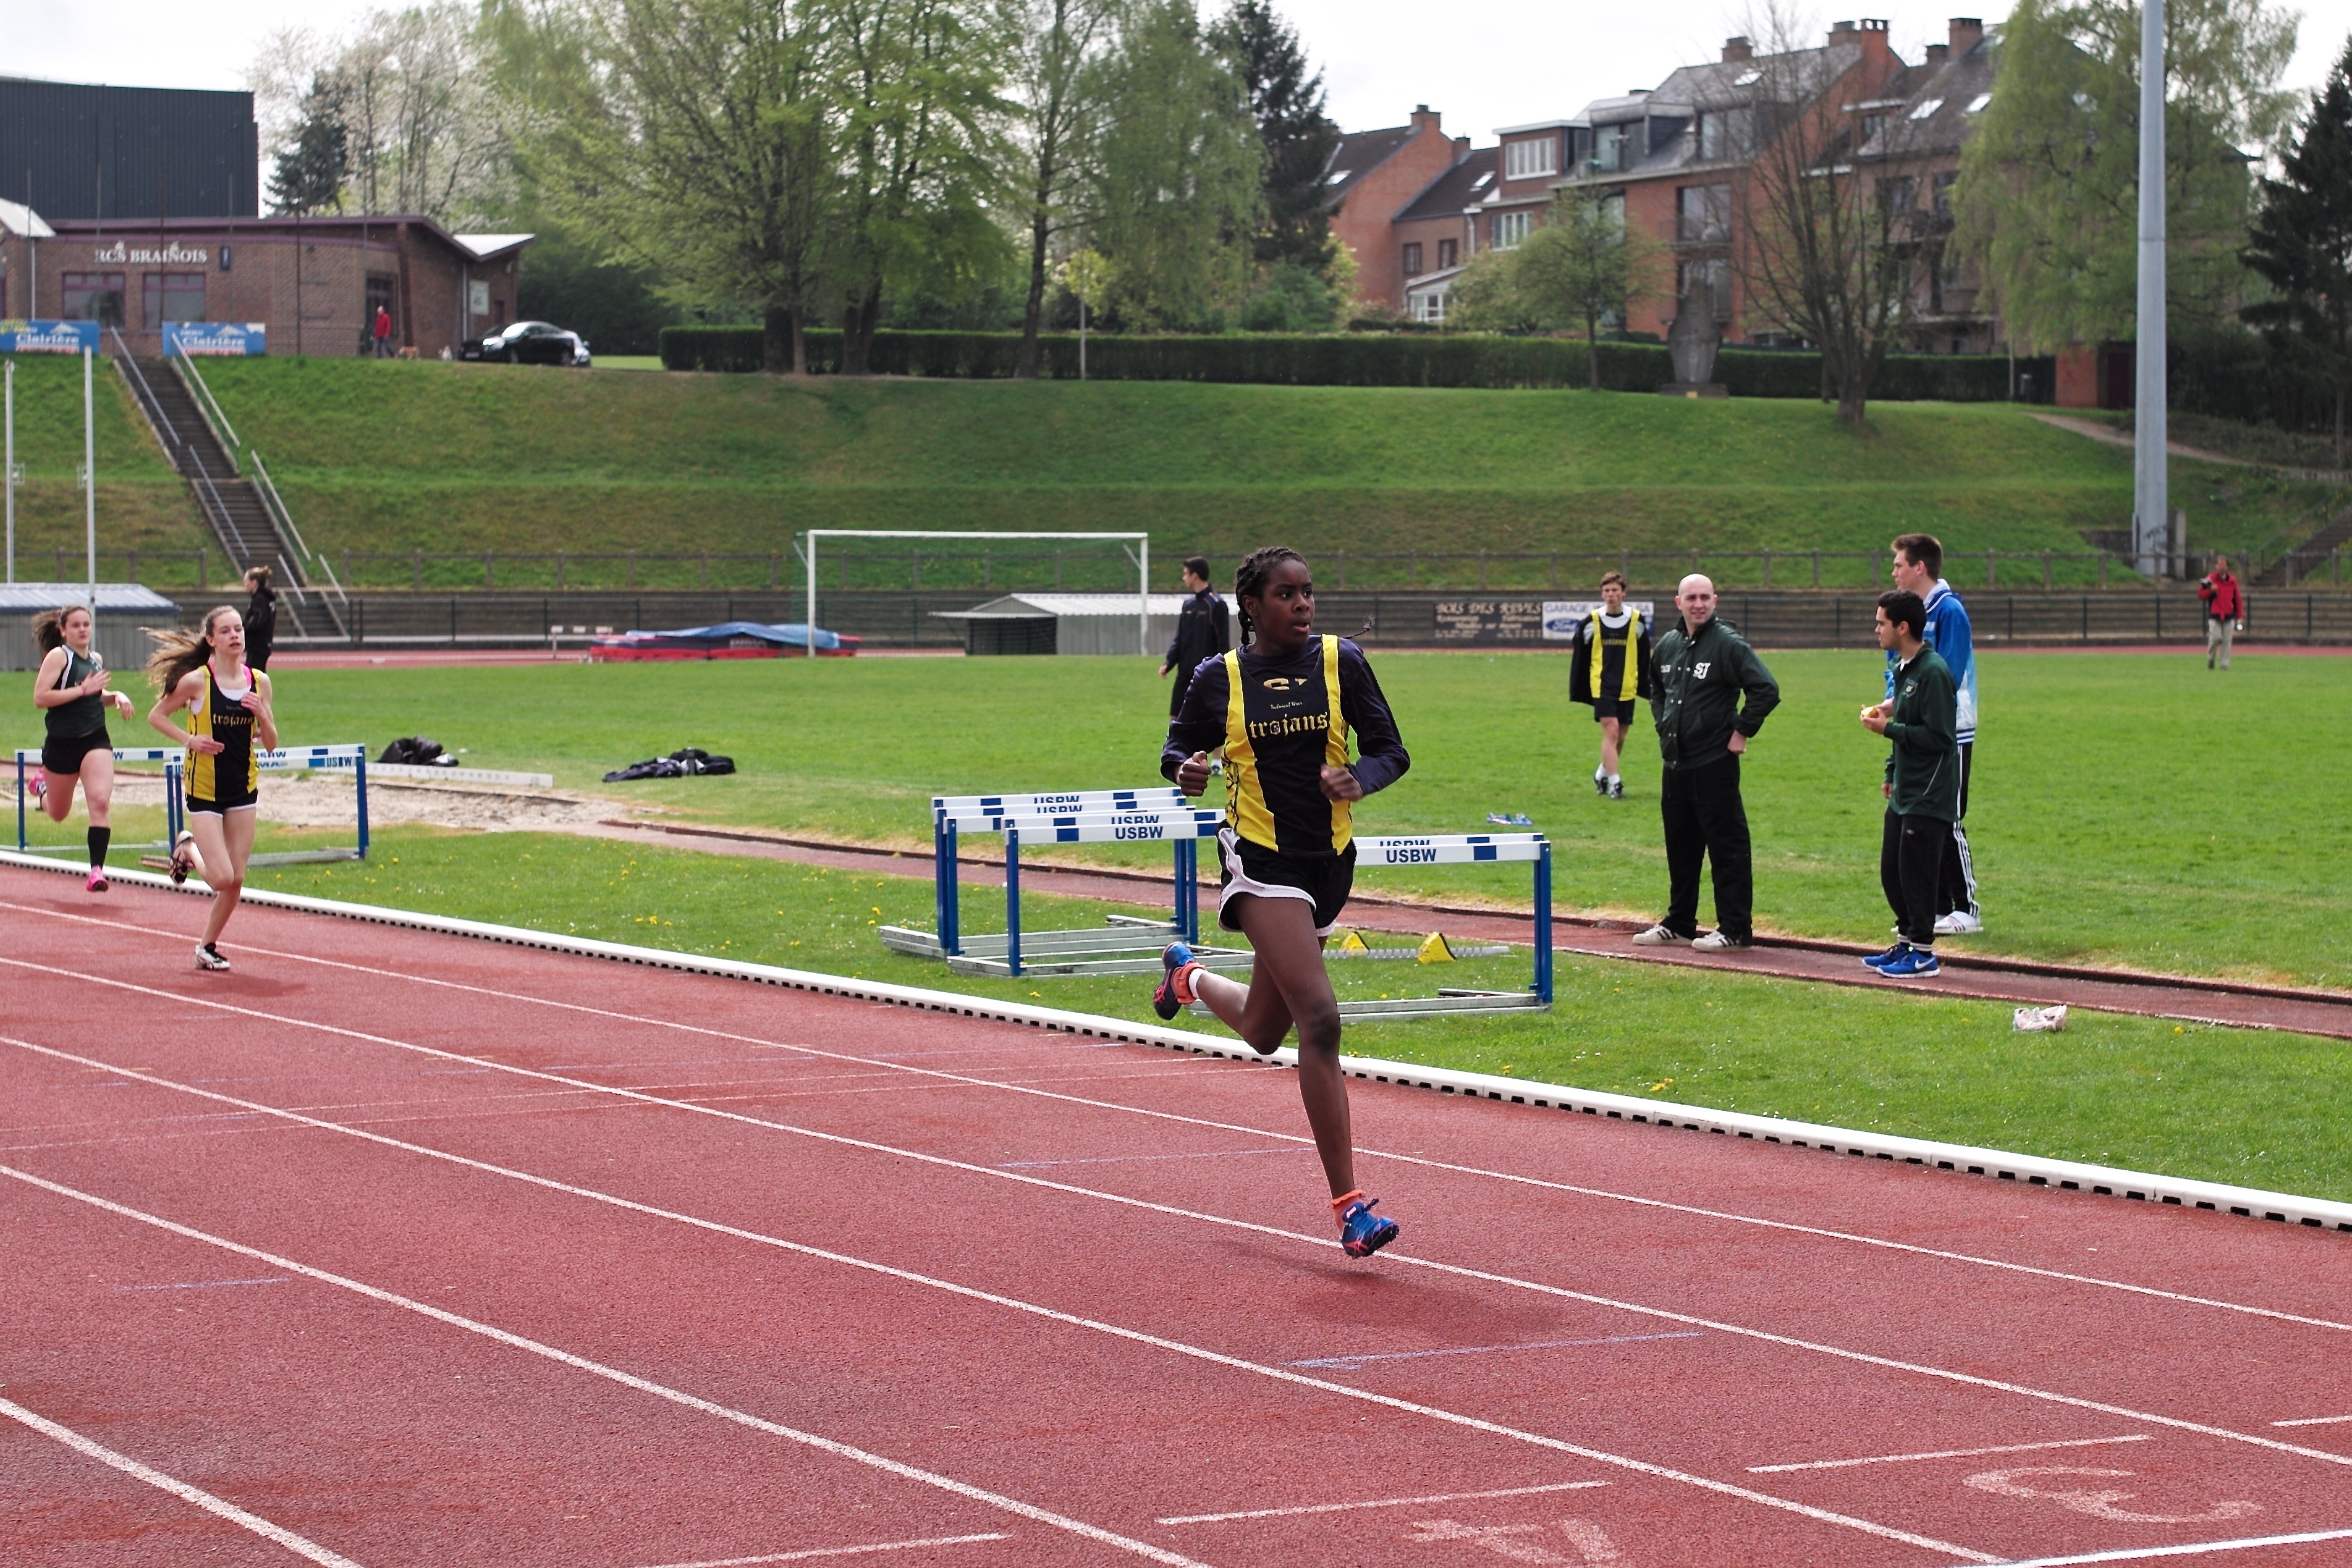
track, run, jumping, runner, ash, belgium, race, competition, holland, hague, netherlands, international, girls, m, american, sports, boys, 50, school, runners, junior, leica, 240, summilux, varsity, athletics, meet, waterloo, sprint, stjohns, physical exercise, track and field athletics, middle distance running, 800 metres